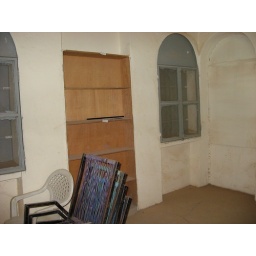
the building in the Radio Tisdas complex that will house the books now piled in one of the domes.